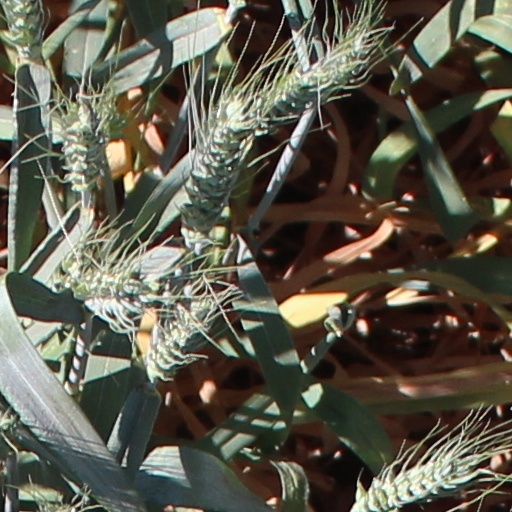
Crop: wheat